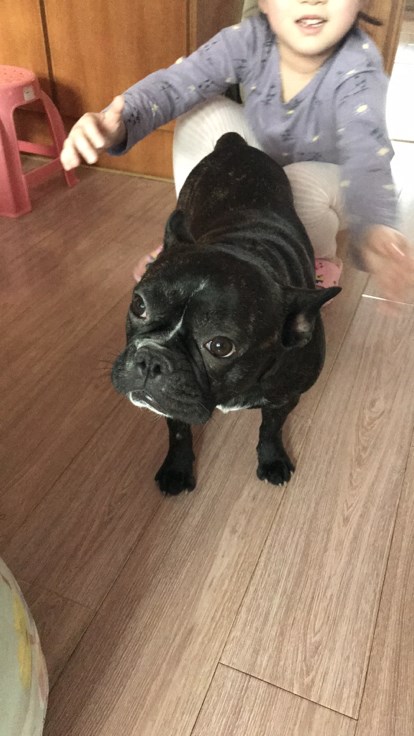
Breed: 1121-n000002-French_bulldog